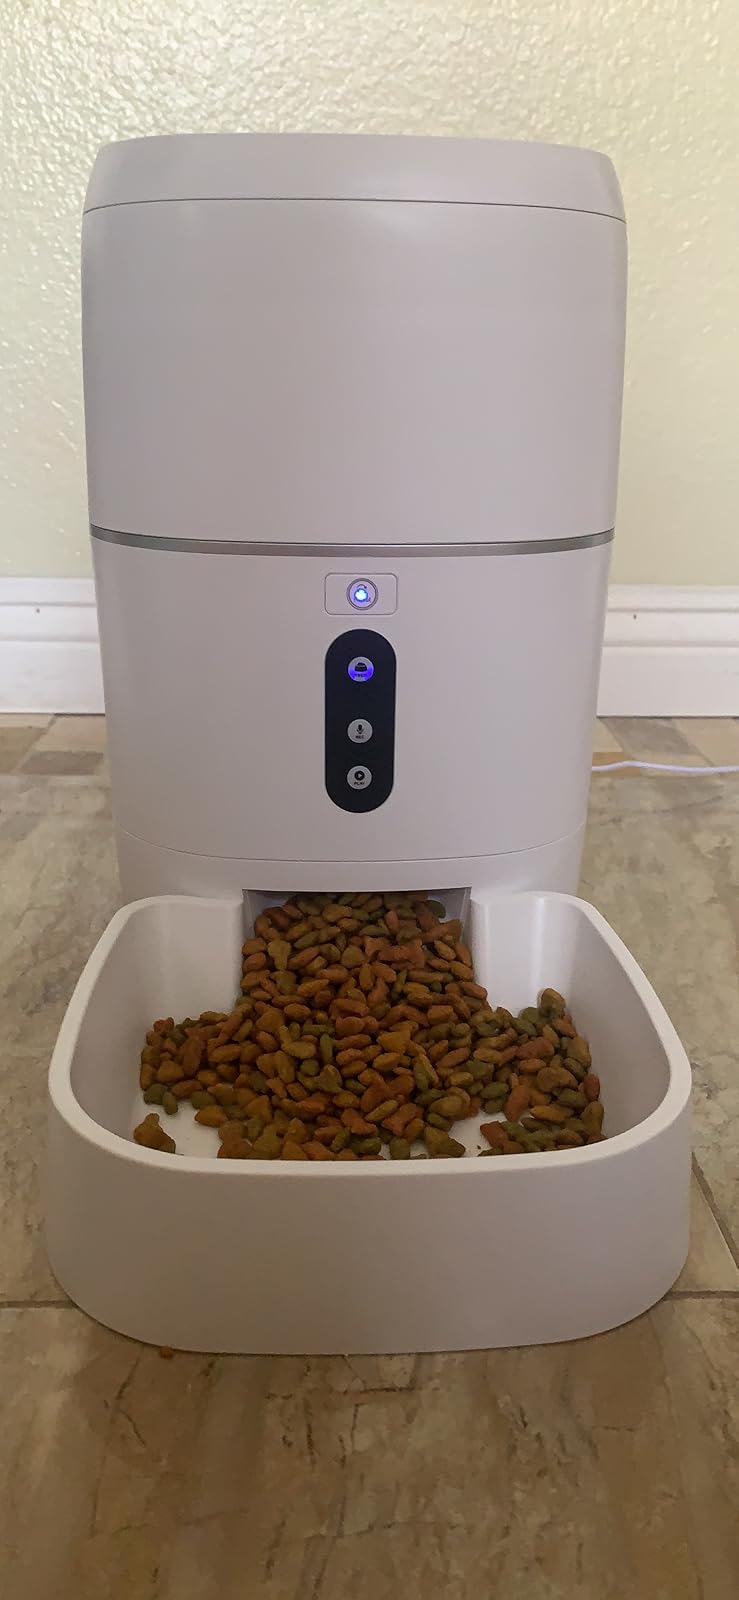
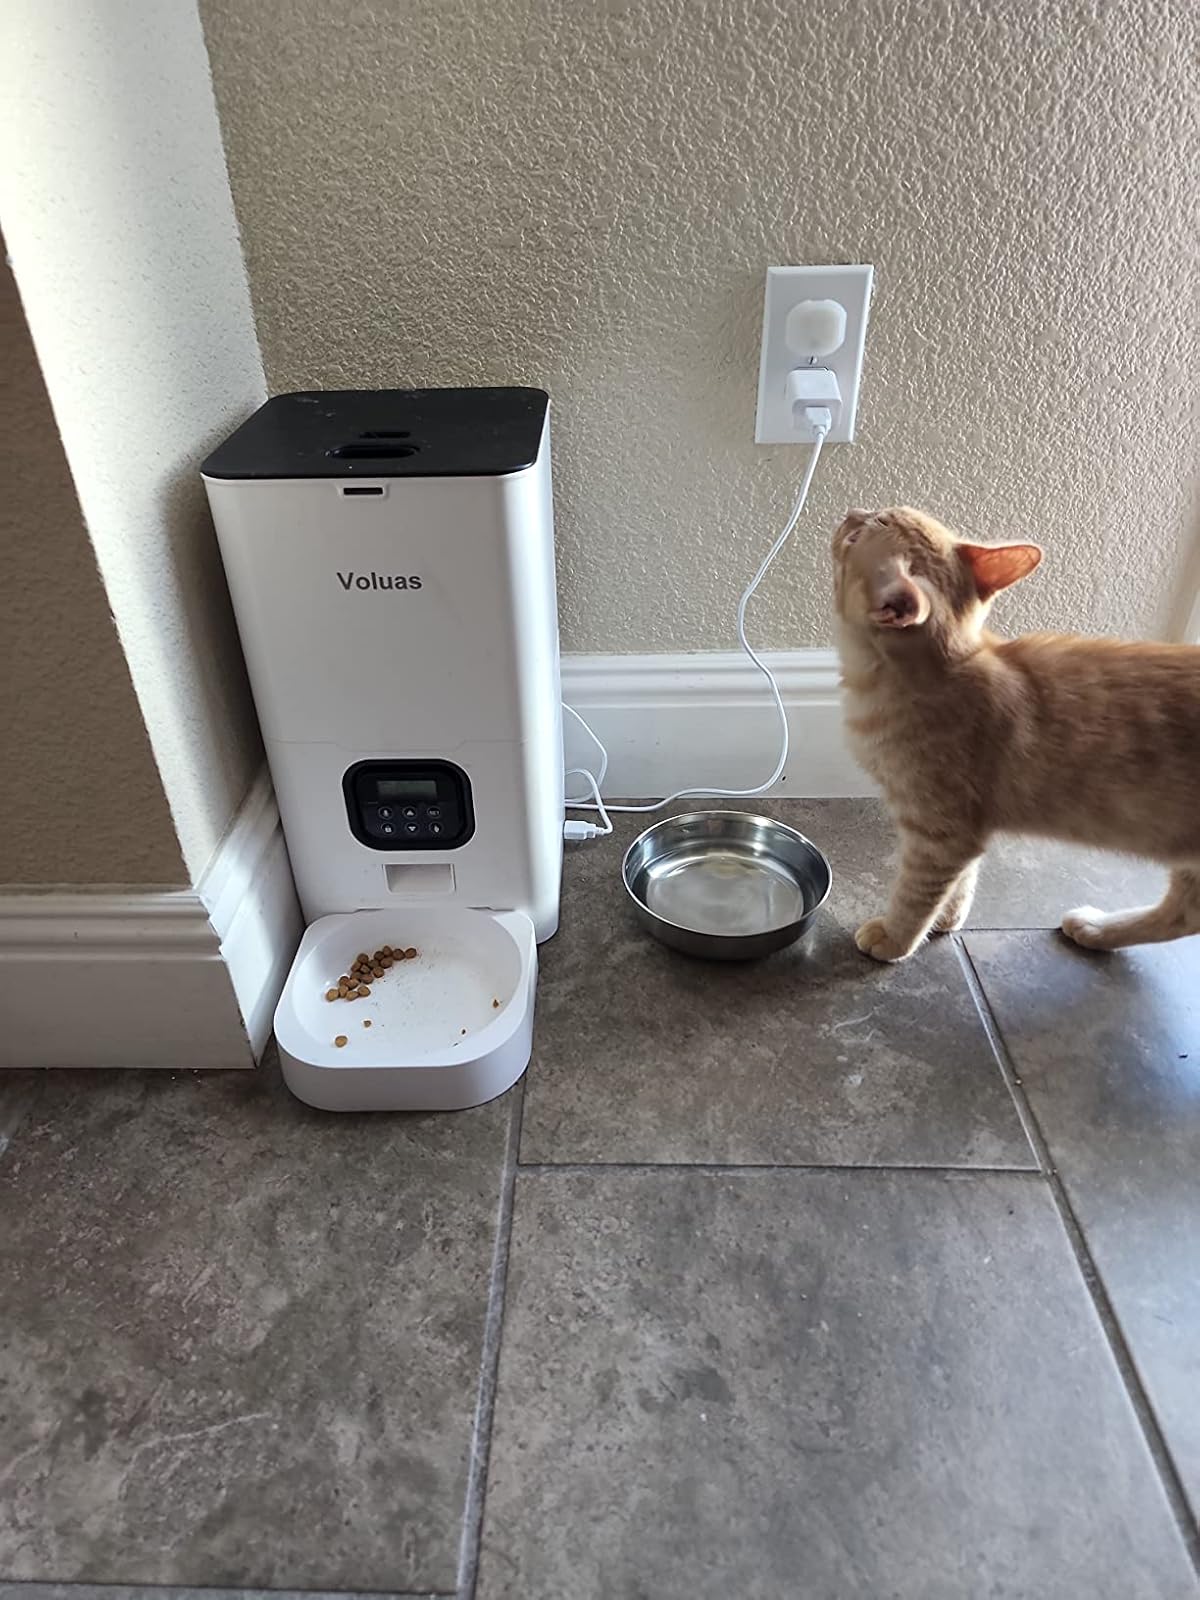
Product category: items_feeder
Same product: no